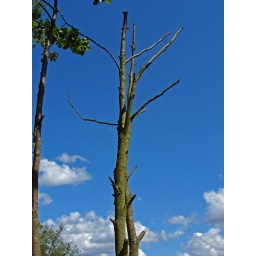
Tree remains against a blue sky